R. Madhavan filmography

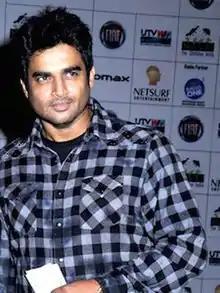
R. Madhavan in 2011

Ranganathan Madhavan is an Indian actor known for his work predominantly in Tamil and Hindi films, along with a few films in Telugu, English, Malayalam and Kannada languages. He began his acting career in the early 1990s by featuring in Hindi soap operas like "Banegi Apni Baat", "Sea Hawks", "Ghar Jamai" and "Saaya". In 2000, Madhavan gained recognition in Tamil cinema by playing the lead role in Mani Ratnam's romantic drama film "Alai Payuthey". He followed this with appearances in two commercially successful Tamil films, Gautham Vasudev Menon's directorial debut "Minnale" (2001) and Madras Talkies' "Dumm Dumm Dumm" (2001), as well as his first Hindi film in a leading role, "Rehnaa Hai Terre Dil Mein" (2001).